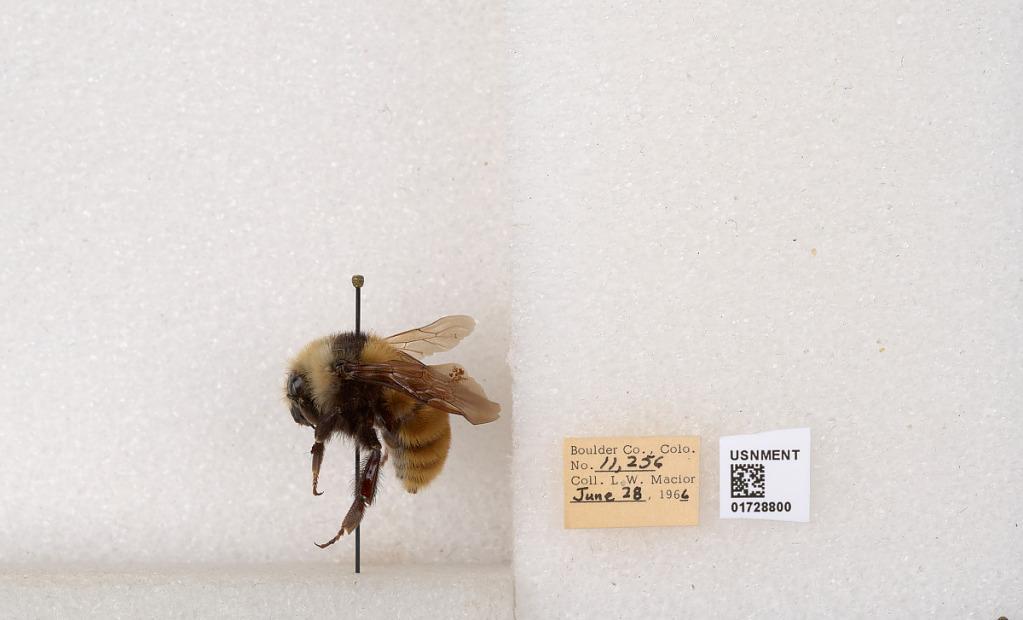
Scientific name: Bombus appositus Cresson
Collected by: L. Macior
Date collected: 1966-6-28
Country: United States
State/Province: Colorado
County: Boulder
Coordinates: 40.0925, -105.358